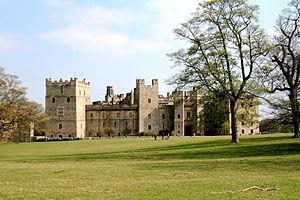
Le château de Raby se trouve près de Staindrop, dans le Comté de Durham, en Angleterre. Il est situé dans un parc de daims de 200 acres. Il fut construit par John Neville, 3e baron Neville de Raby, entre 1367 et 1390 environ. Cécile Neville, mère des rois Édouard IV et Richard III, naquit en ce lieu. En 1569, après que Charles Neville, 6e comte de Westmorland eut mené le soulèvement du nord raté en faveur de Marie Ire d'Écosse, le château de Raby fut pris en charge par la royauté.
John Neville, 3ᵉ baron Neville est un chevalier et pair anglais né vers 1337 et mort le 17 octobre 1388. Il est fait chevalier de la Jarretière en 1369.
Henry Vane, 2ᵉ comte de Darlington était un pair britannique.